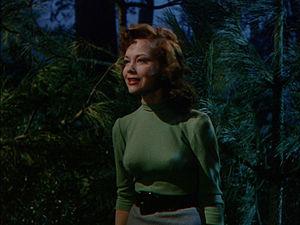
Les 101 Dalmatiens est le 21ᵉ long-métrage d'animation et le 17ᵉ « Classique d'animation » des studios Disney. Sorti en 1961, il est l'adaptation du roman éponyme de Dodie Smith The One Hundred and One Dalmatians.
Helene Stanley est une actrice américaine née le 17 juillet 1929 à Gary, Indiana, décédée le 27 décembre 1990 à Los Angeles.